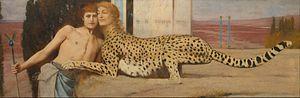
Fernand-Edmond-Jean-Marie Khnopff est un peintre, dessinateur, photographe et graveur symboliste belge né à Grembergen le 12 septembre 1858 et mort à Bruxelles le 12 novembre 1921.